Rocky Mountains

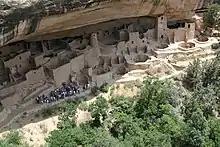
Mesa Verde ruins in Colorado

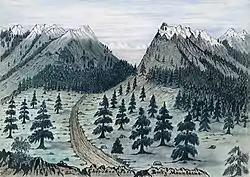
Cherokee Trail near Fort Collins, Colorado, from a sketch taken June 7, 1859

Since the last great ice age, the Rocky Mountains were home first to indigenous peoples including the Apache, Arapaho, Bannock, Blackfoot, Cheyenne, Coeur d'Alene, Kalispel, Crow Nation, Flathead, Shoshone, Sioux, Ute, Kutenai (Ktunaxa in Canada), Sekani, Dunne-za, and others. Paleo-Indians hunted the now-extinct mammoth and ancient bison (an animal 20% larger than modern bison) in the foothills and valleys of the mountains. Like the modern tribes that followed them, Paleo-Indians probably migrated to the plains in fall and winter for bison and to the mountains in spring and summer for fish, deer, elk, roots, and berries. In Colorado, along with the crest of the Continental Divide, rock walls that Native Americans built for driving game date back 5,400–5,800 years. A growing body of scientific evidence indicates that indigenous people had significant effects on mammal populations by hunting and on vegetation patterns through deliberate burning.